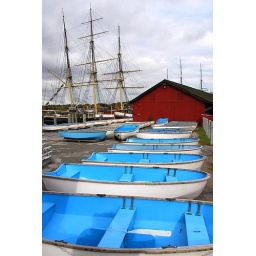
It was a bleak, rainy day, making the blue in these boats a welcome contrast. Mystic Seaport, CT.